William McMaster Murdoch

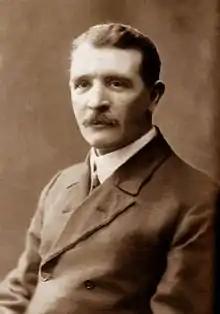
Murdoch, c. 1909

The final stage of Murdoch's career began in May 1911, when he joined the new , at . Not long before, he had shaved his moustache, apparently at his wife's prodding. Intended to outclass the Cunard Line ships in luxury and size, it needed the most experienced large-liner crew that the White Star Line could find. Captain Edward J. Smith assembled a crew that included Henry Wilde as Chief Officer, Murdoch as First Officer, and Chief Purser Hugh McElroy. On 14 June 1911 "Olympic" departed on her maiden voyage to New York, with a planned arrival on 21 June.